World Championship Snowmobile Derby

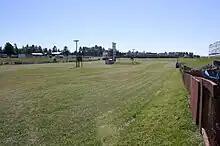
Frontstretch (in summer)

The World Championship Snowmobile Derby is the World championship snowmobile race. It is held at the World Championship Derby Complex, formerly known as the Eagle River Derby Track, along U.S. Route 45 in Eagle River, Wisconsin on the third weekend in January. Eagle River is known as the "Snowmobile Capital of the World" because it hosts the Derby. Eagle River is located in the same county as Sayner, Wisconsin, the place that Carl Eliason invented one of the first modern snowmobiles.